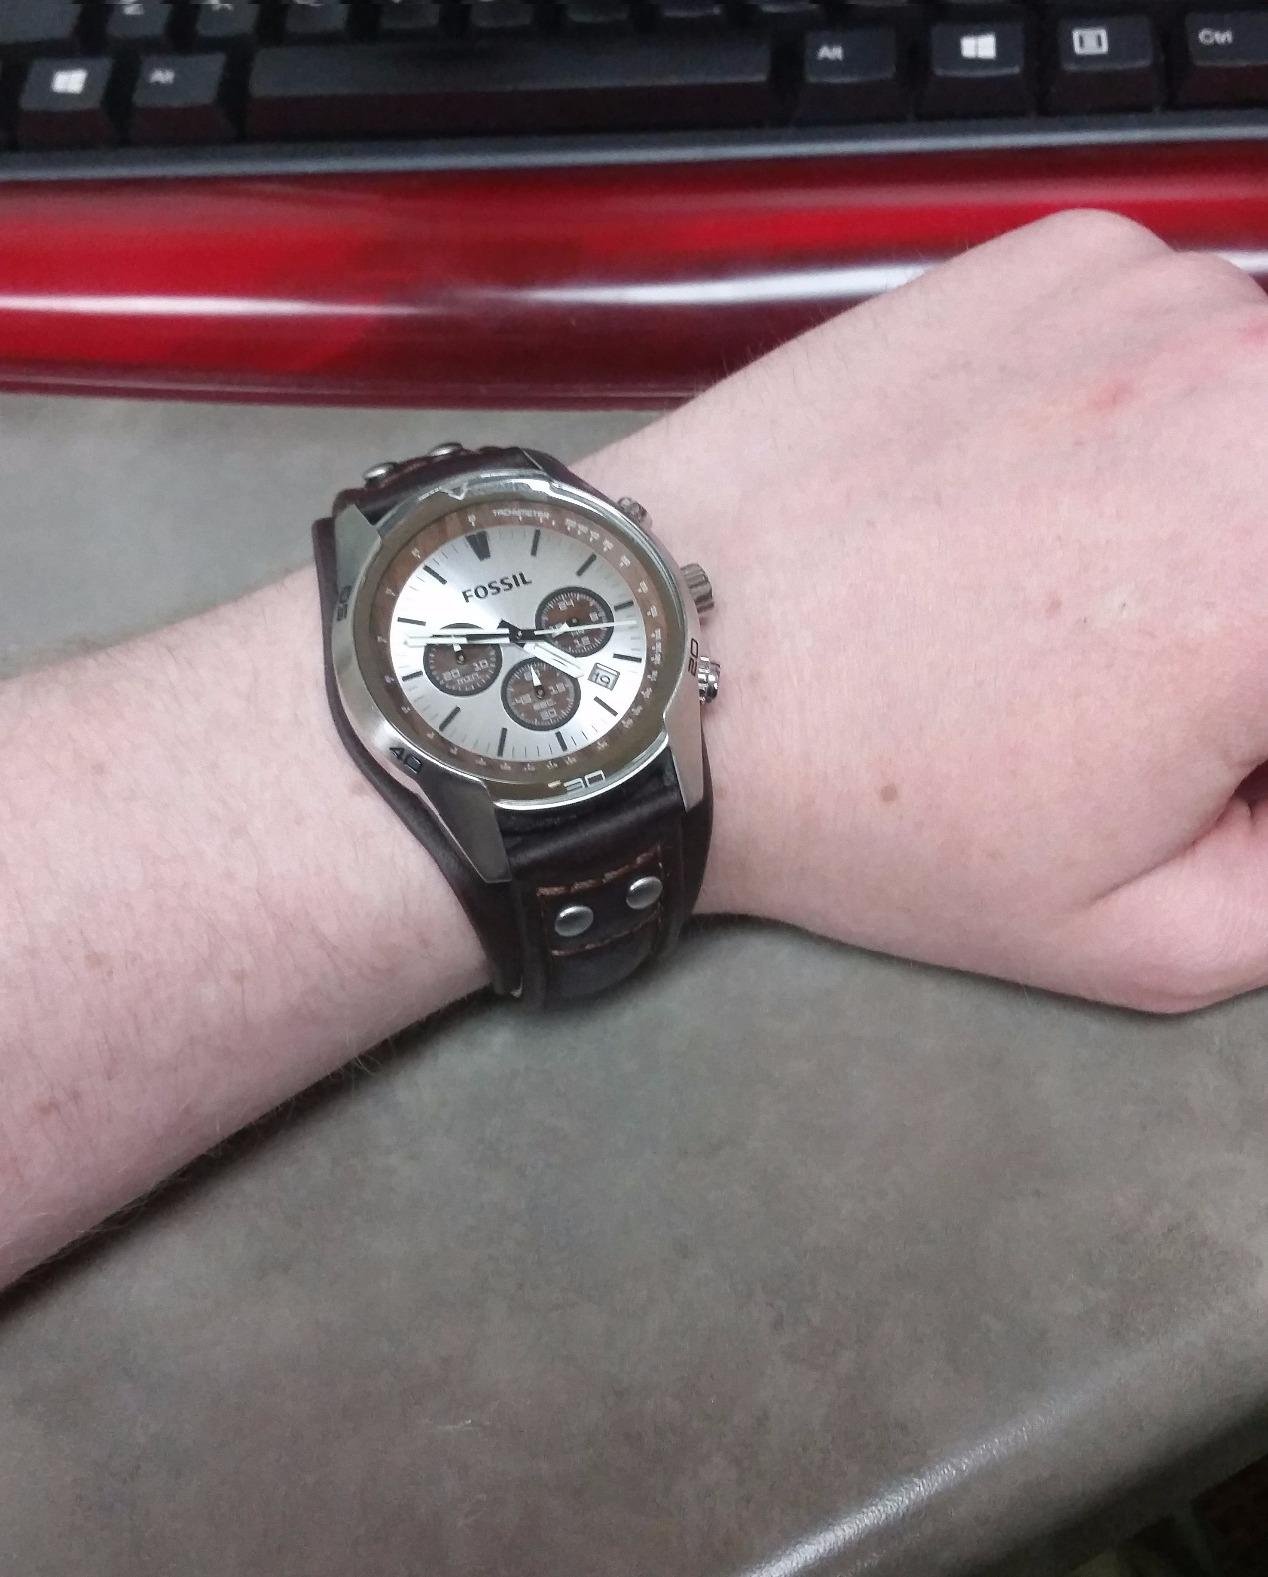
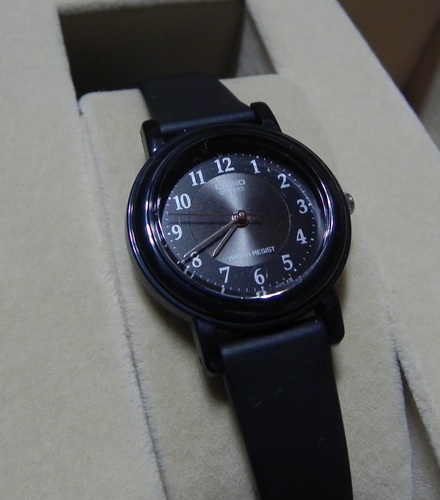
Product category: accessories_watch
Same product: no